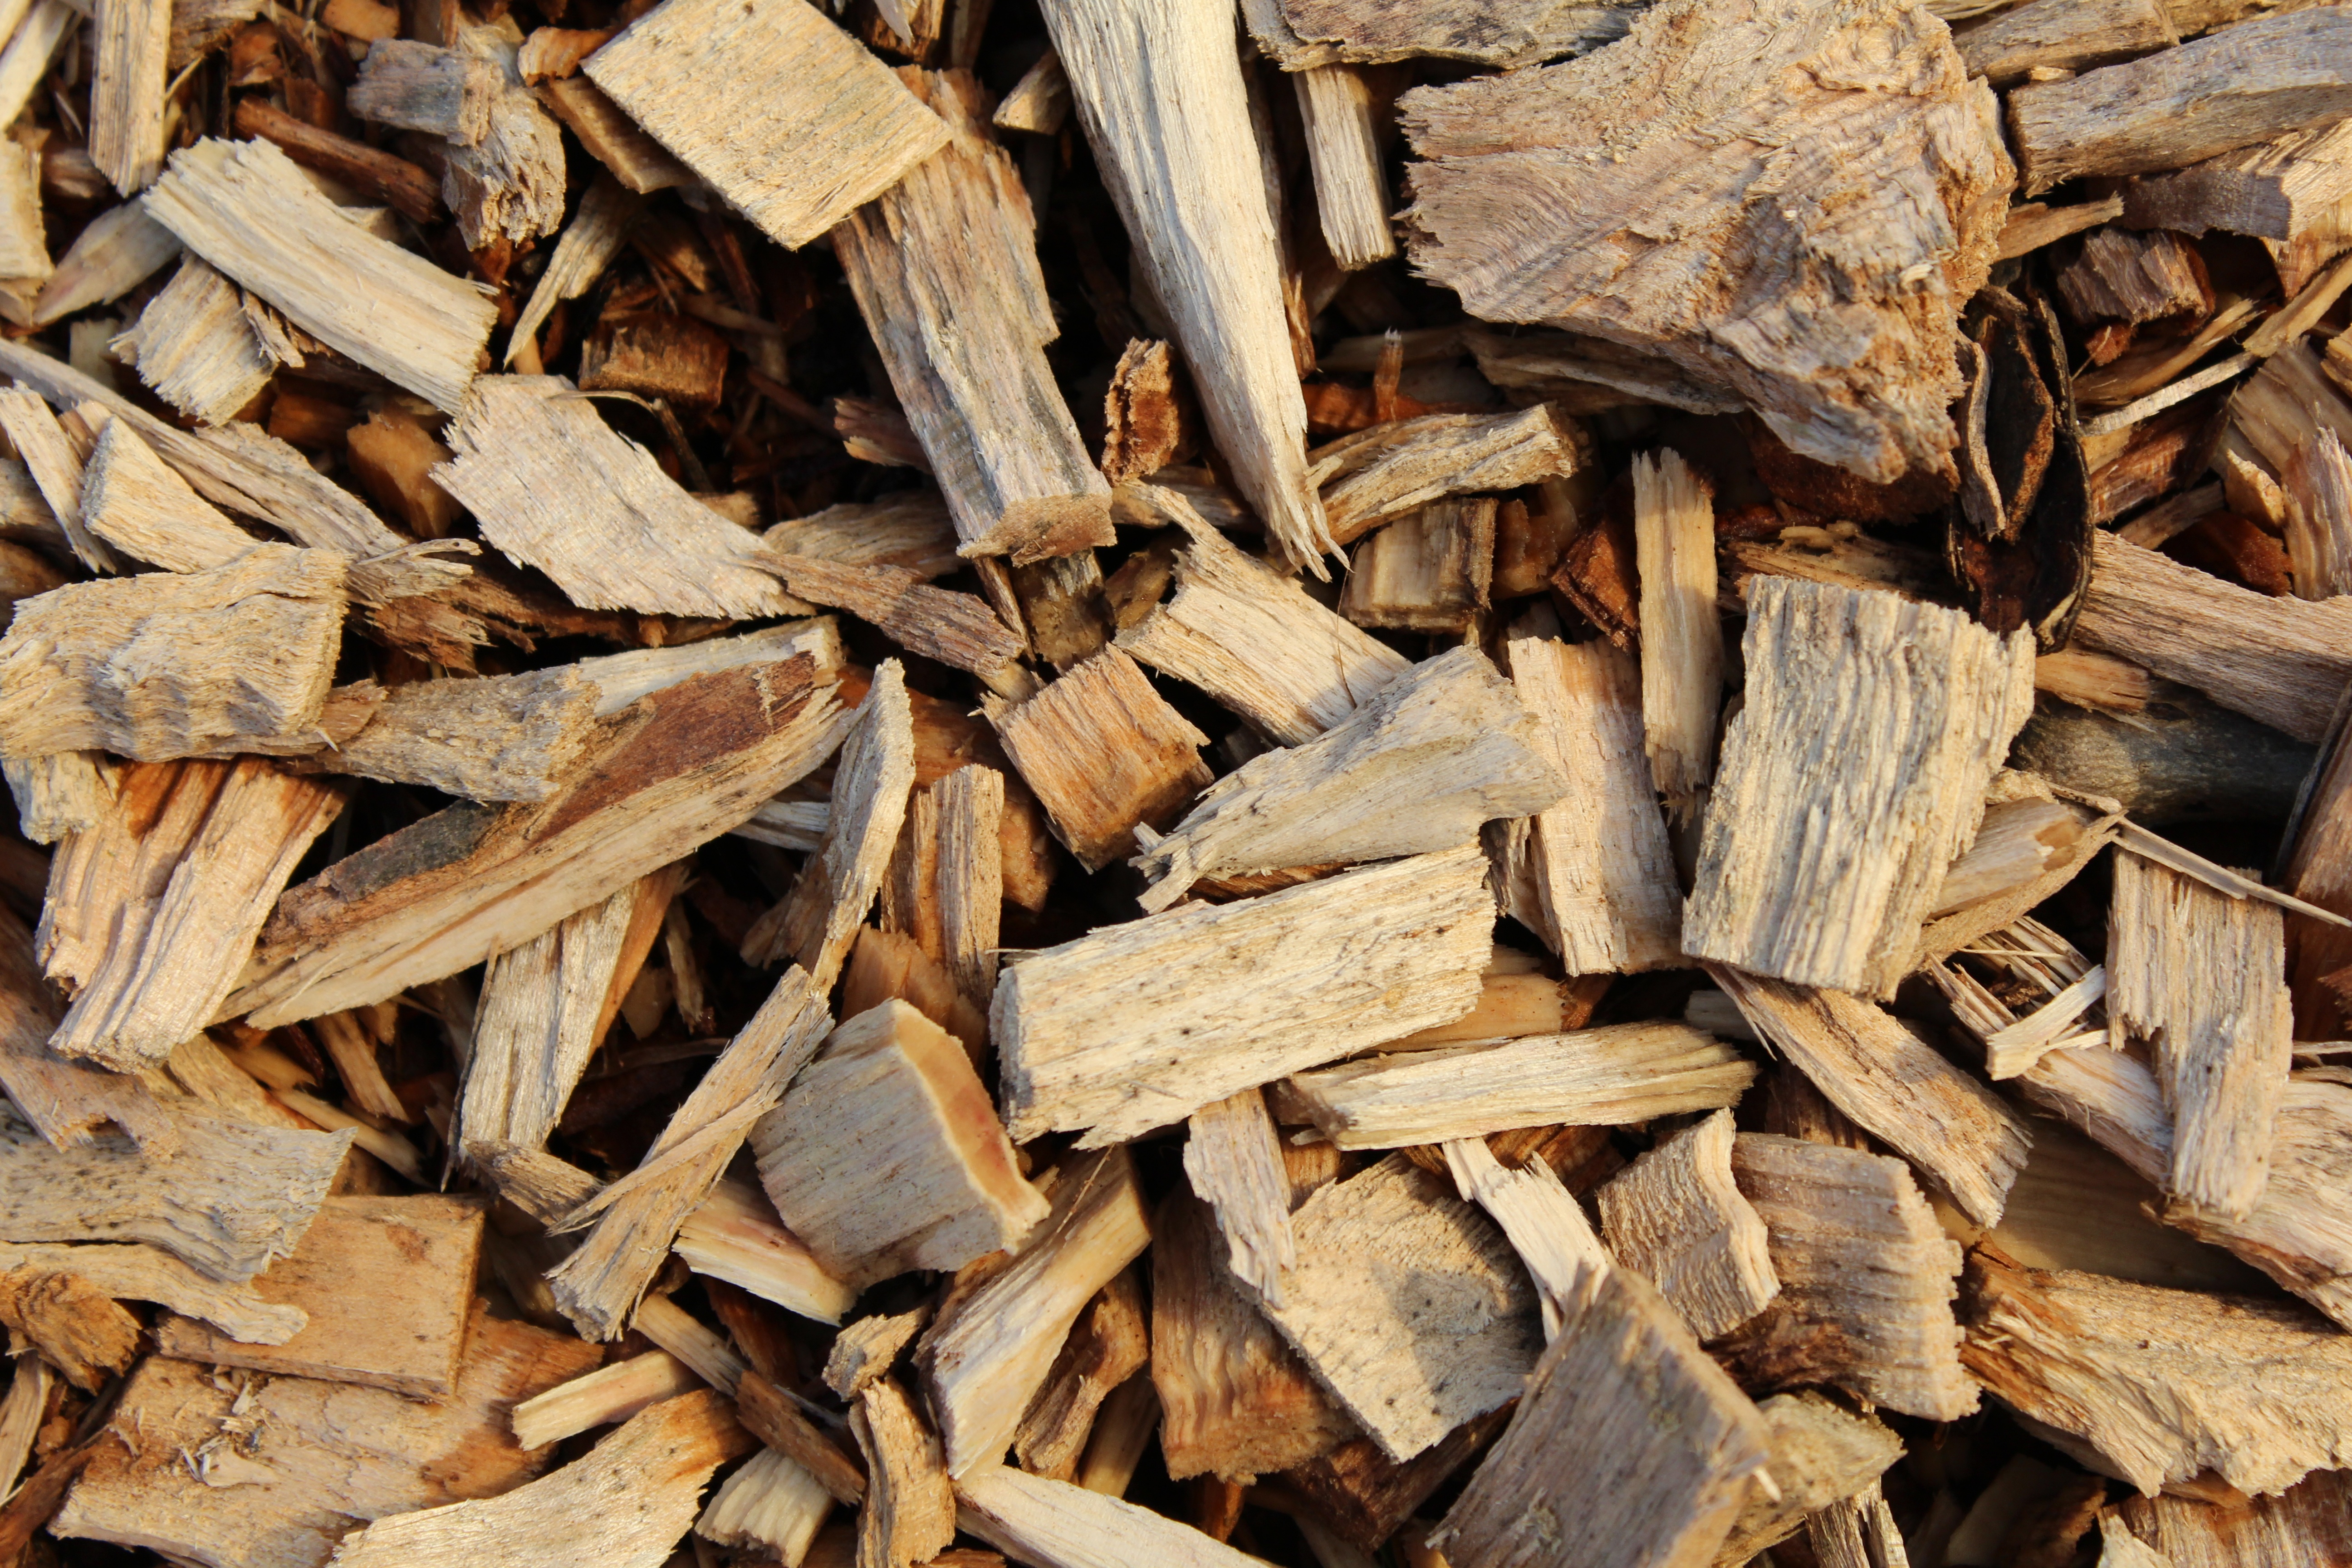
tree, branch, wood, trunk, bark, soil, lumber, material, rubble, mulch, chips